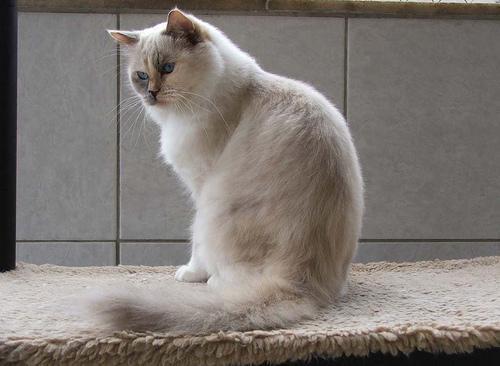
Ragdoll